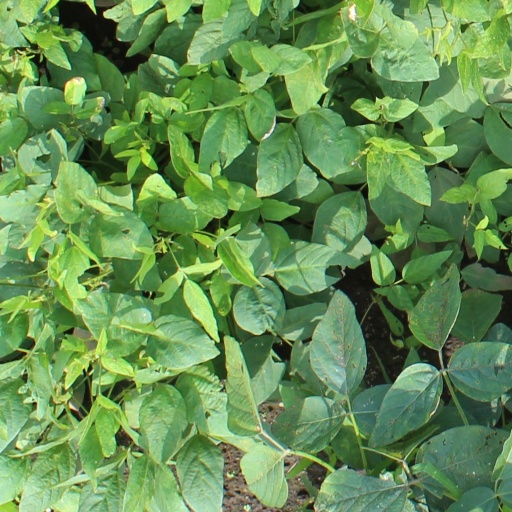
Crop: soybean